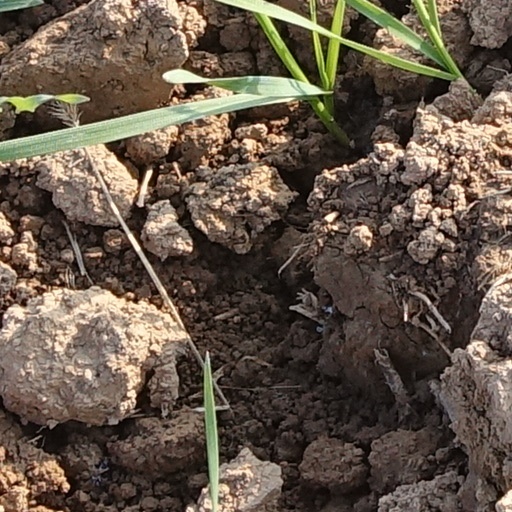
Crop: wheat